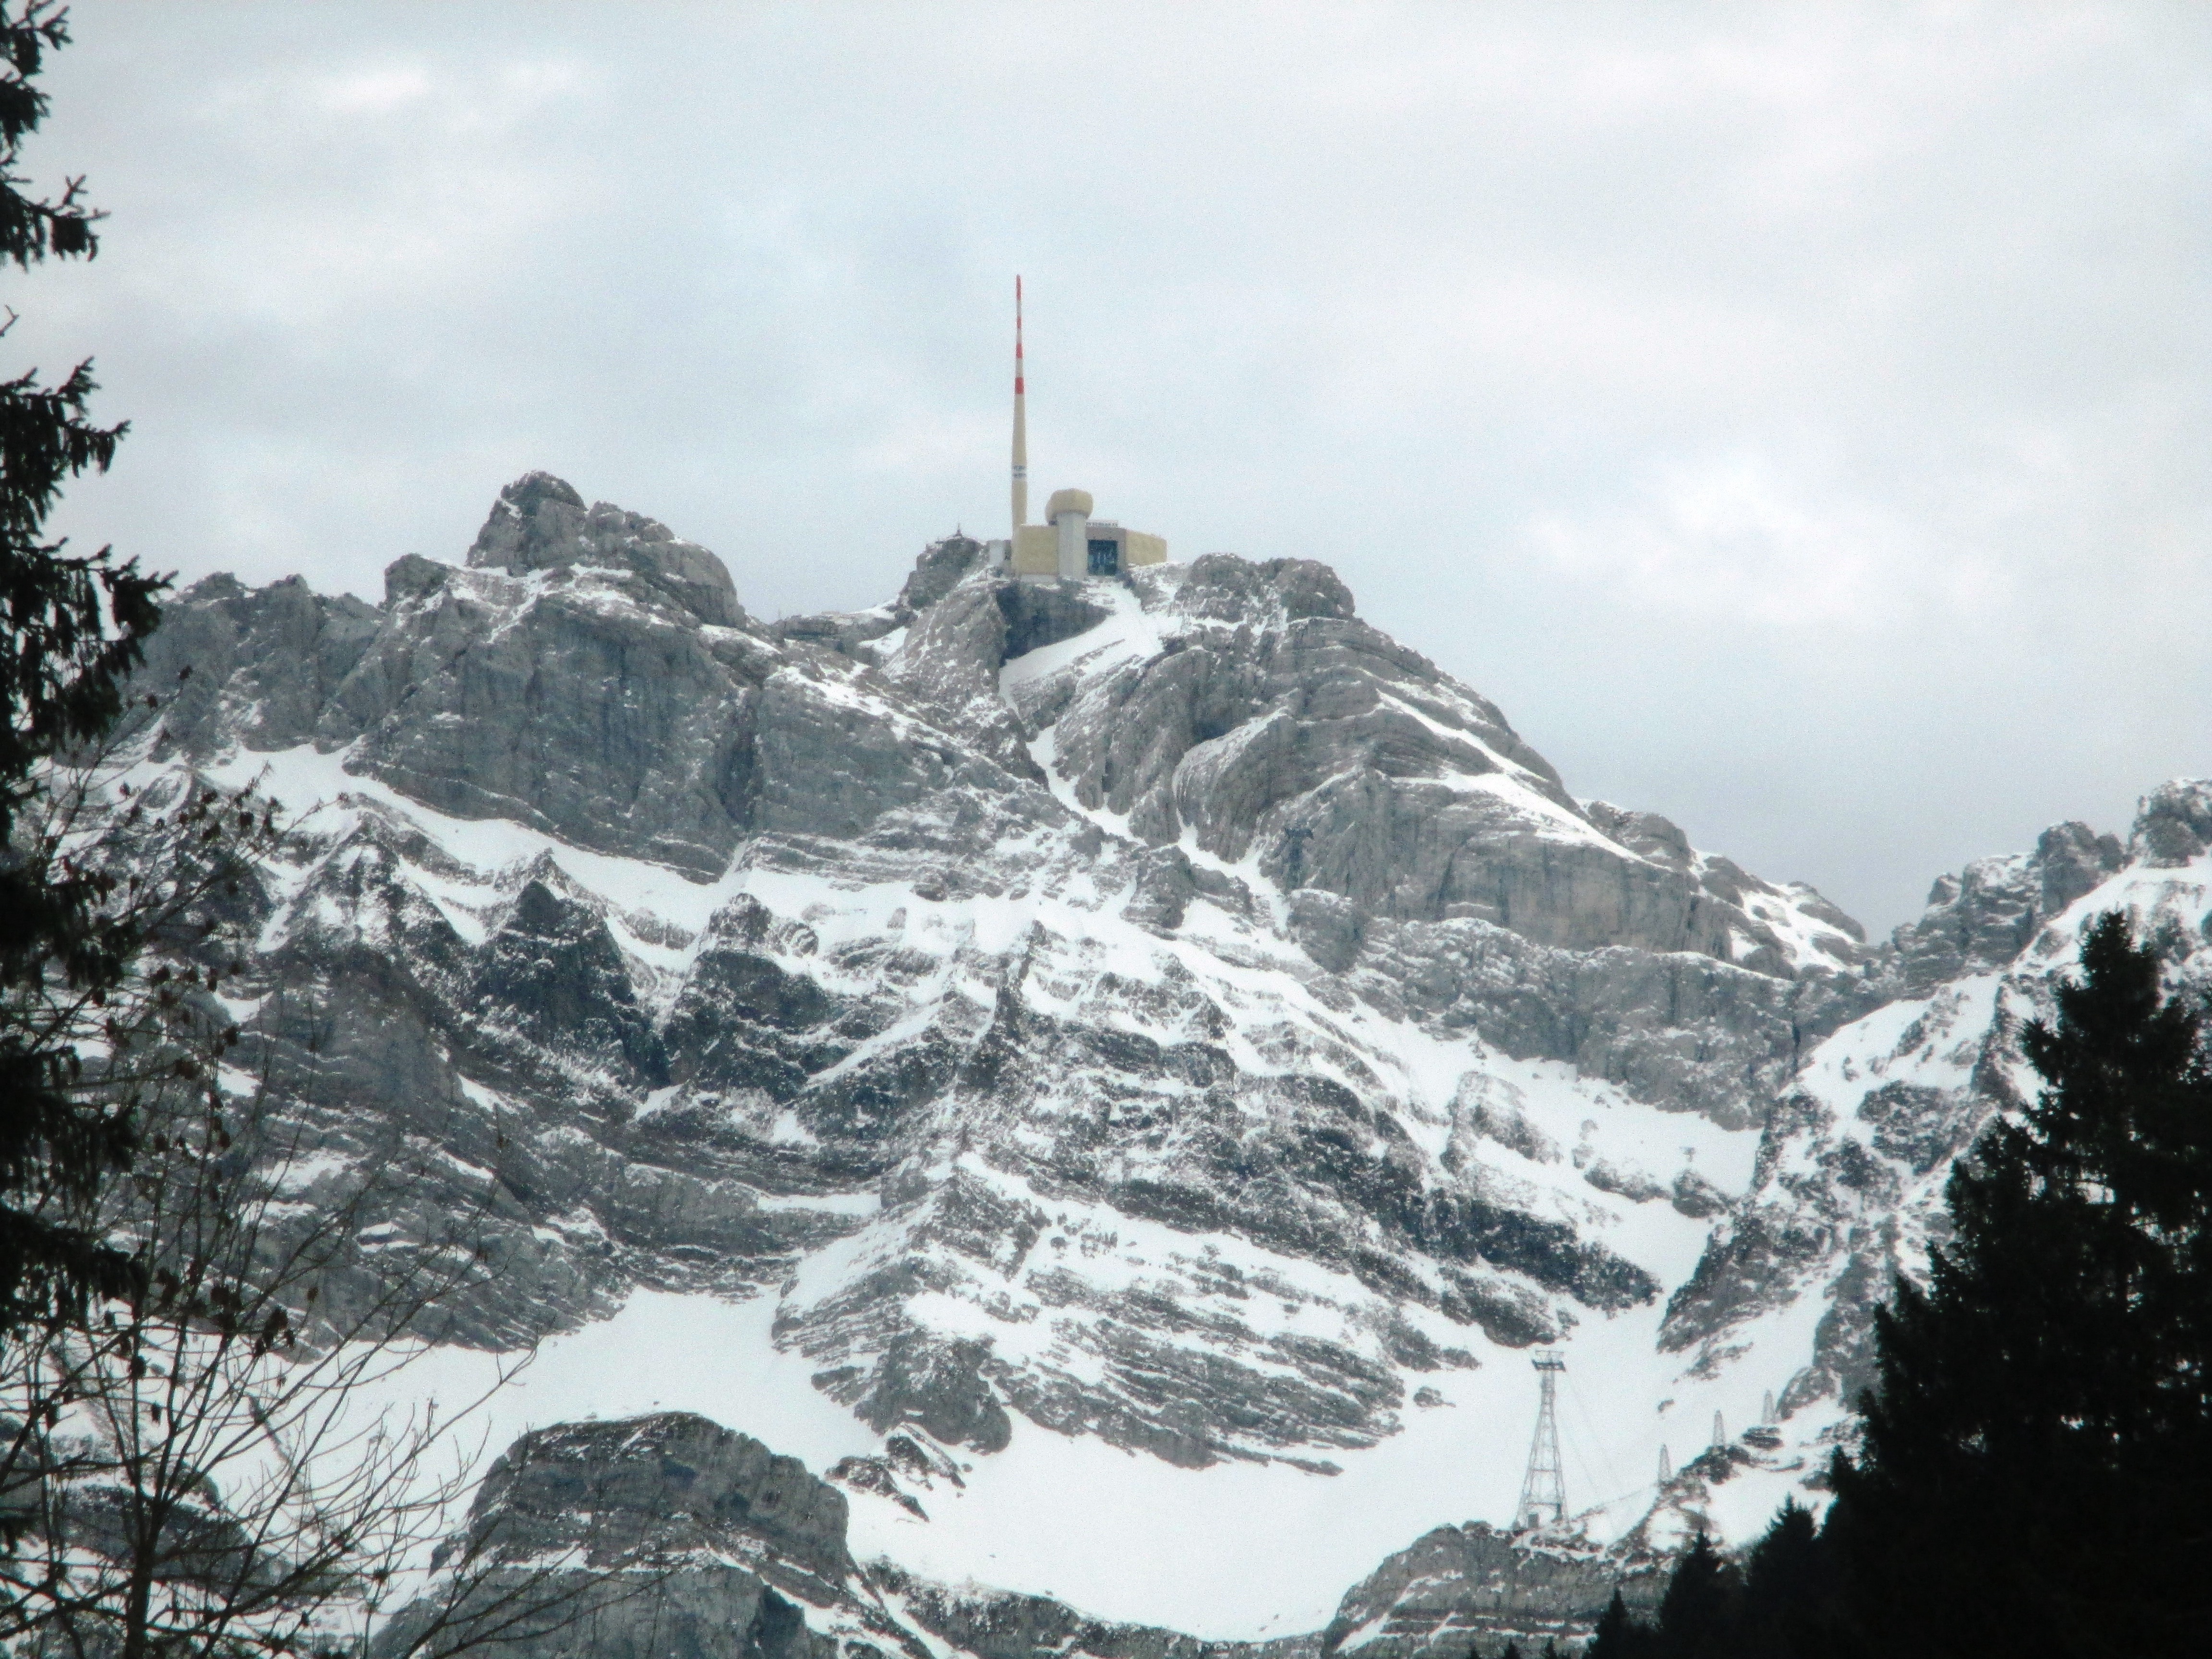
rock, mountain, snow, winter, mountain range, weather, ridge, summit, mountains, alps, switzerland, cirque, more, swiss alps, landform, cell towers, mountain pass, geographical feature, mountainous landforms, geological phenomenon, switzerland s ntis, santis